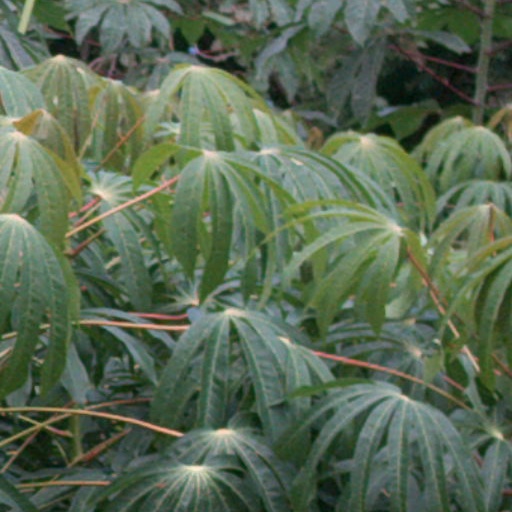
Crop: cassava